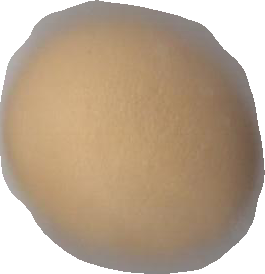
Variety: Grobogan